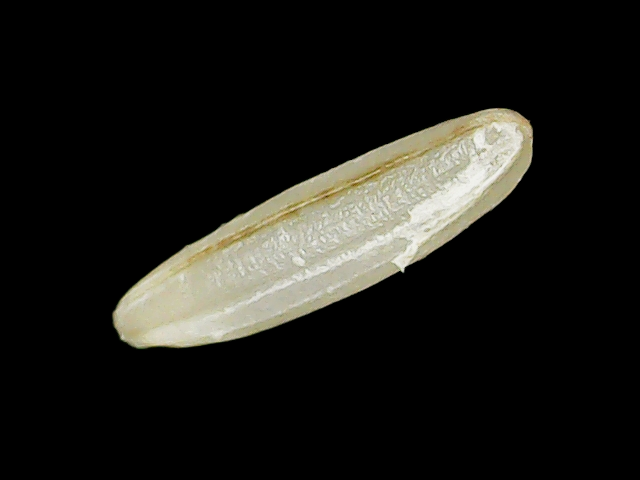
Rice variety: Binadhan19